Lilly Lamprecht

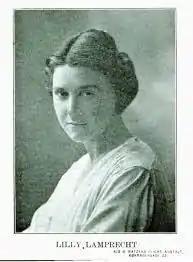
Lamprecht in 1916

Lilly Lamprecht née Camradt (1887–1976) was a Danish operatic soprano. She made her début at the Royal Danish Theatre in 1911 in the title role of "Liden Kirsten". Her roles included "Madame Butterfly", Cherubino in "The Marriage of Figaro" and Micaëla in "Carmen". She left the company in 1931 but returned in 1933 to perform Marguerite in "Faust". Lamprecht was honoured as a Royal Chamber Singer in 1922.